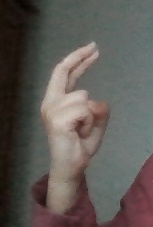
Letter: zay